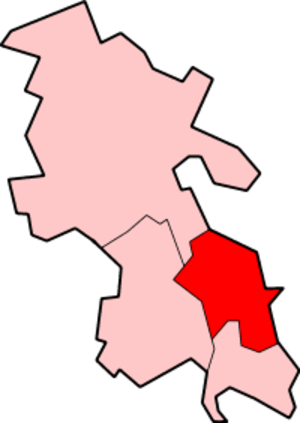
Chiltern est un district du Buckinghamshire situé dans la banlieue de Londres, en Angleterre. Son nom vient des Chilterns, collines situées en partie sur la circonscription. Celle-ci fut créée le 1ᵉʳ avril 1974.